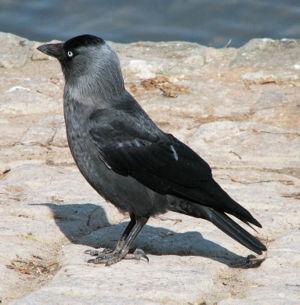
Choucas des tours (Coloeus monedula) Polski: Kawka zwyczajna (Coloeus monedula)
Le Choucas des tours, aussi appelé corbeau choucas, choucas ou corneille des clochers, est une espèce d'oiseaux de la famille des corvidés.